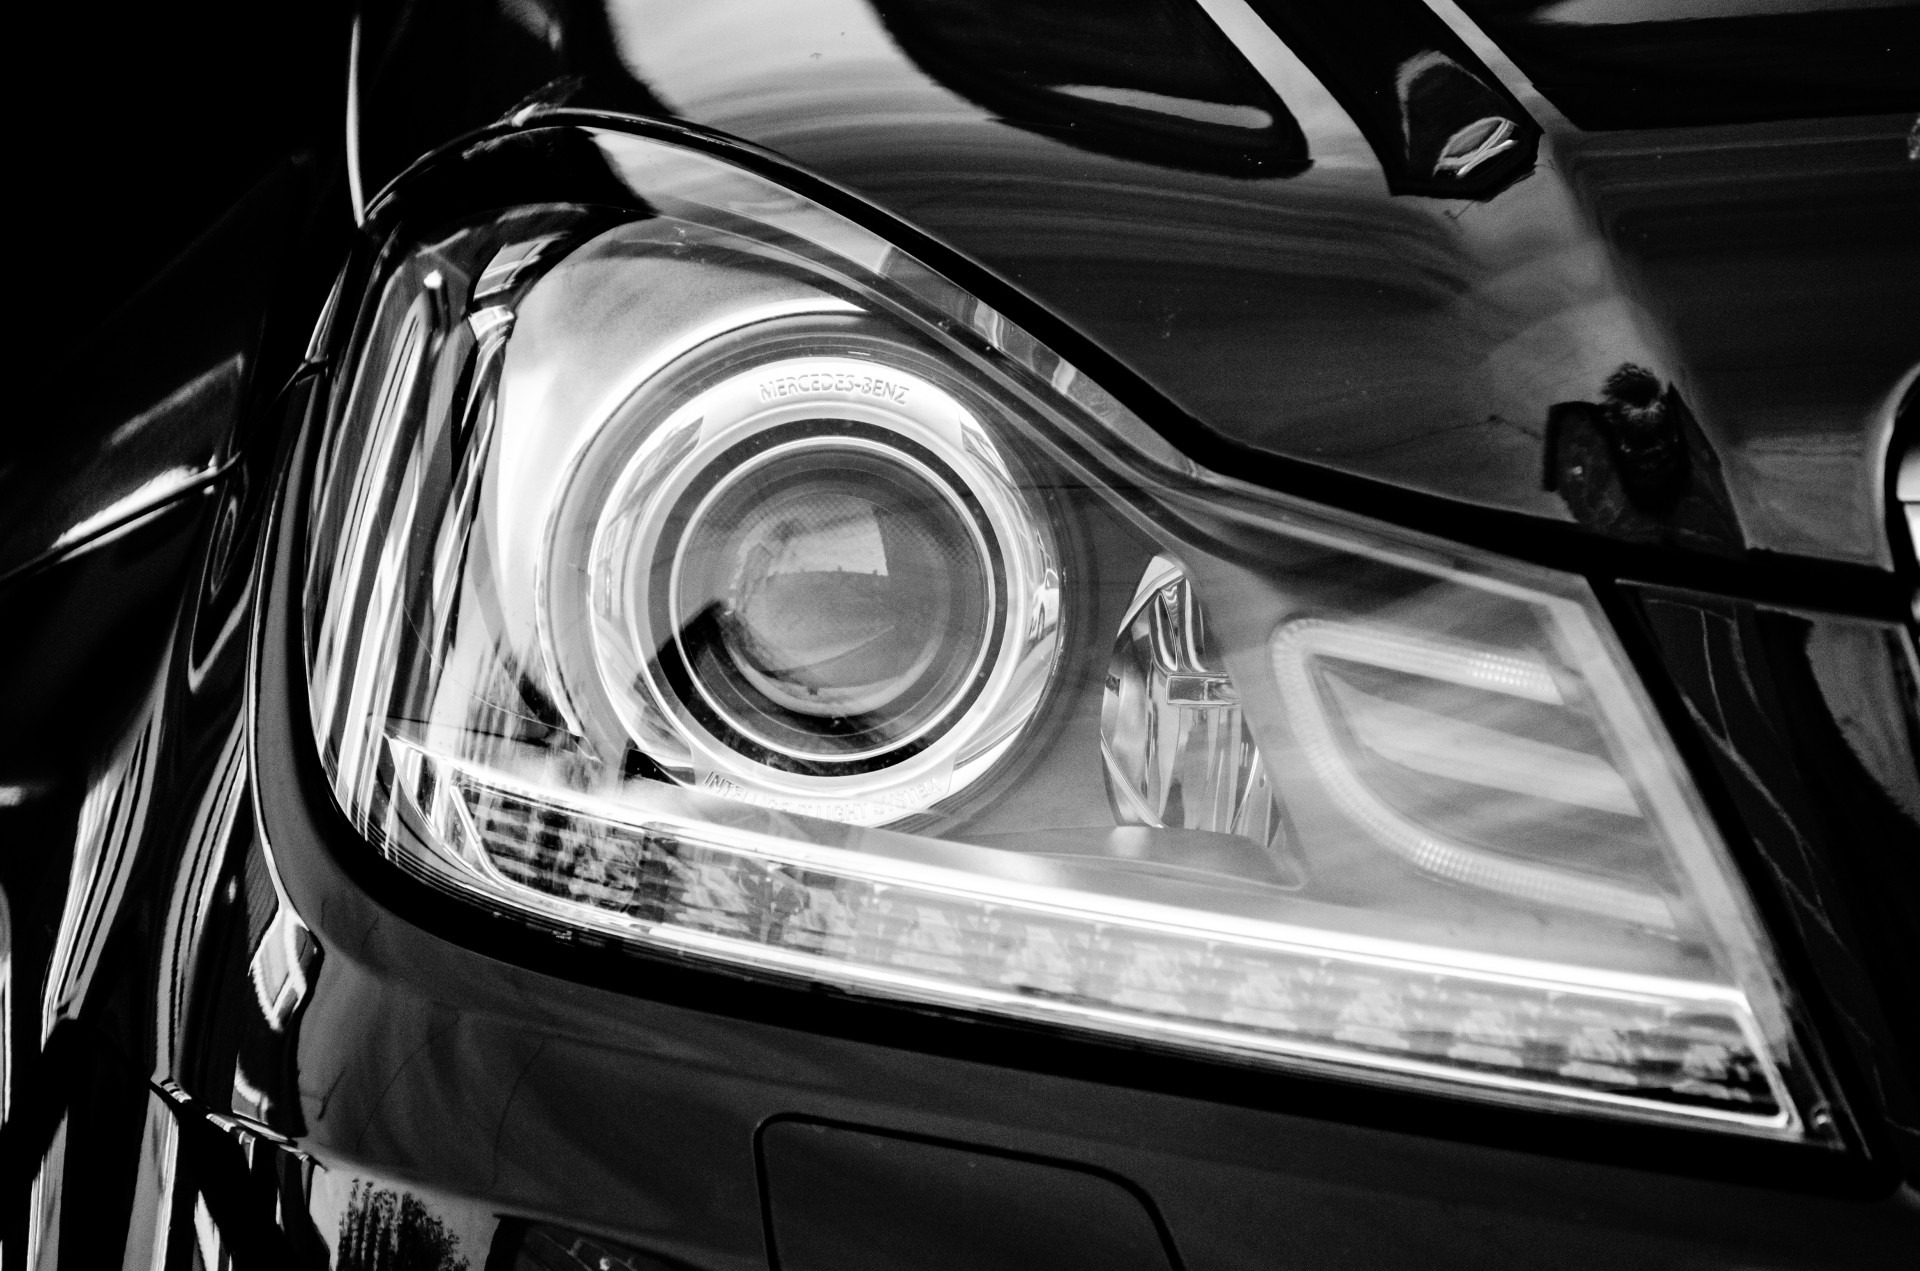
light, road, street, car, wheel, highway, travel, model, red, vehicle, color, auto, lamp, monochrome, speed, automotive, headlamp, bumper, race, dream, chrome, rim, sedan, new, concept, detail, fast, city car, land vehicle, automobile make, automotive exterior, compact car, automotive design, luxury vehicle, executive car, mid size car, automotive lighting